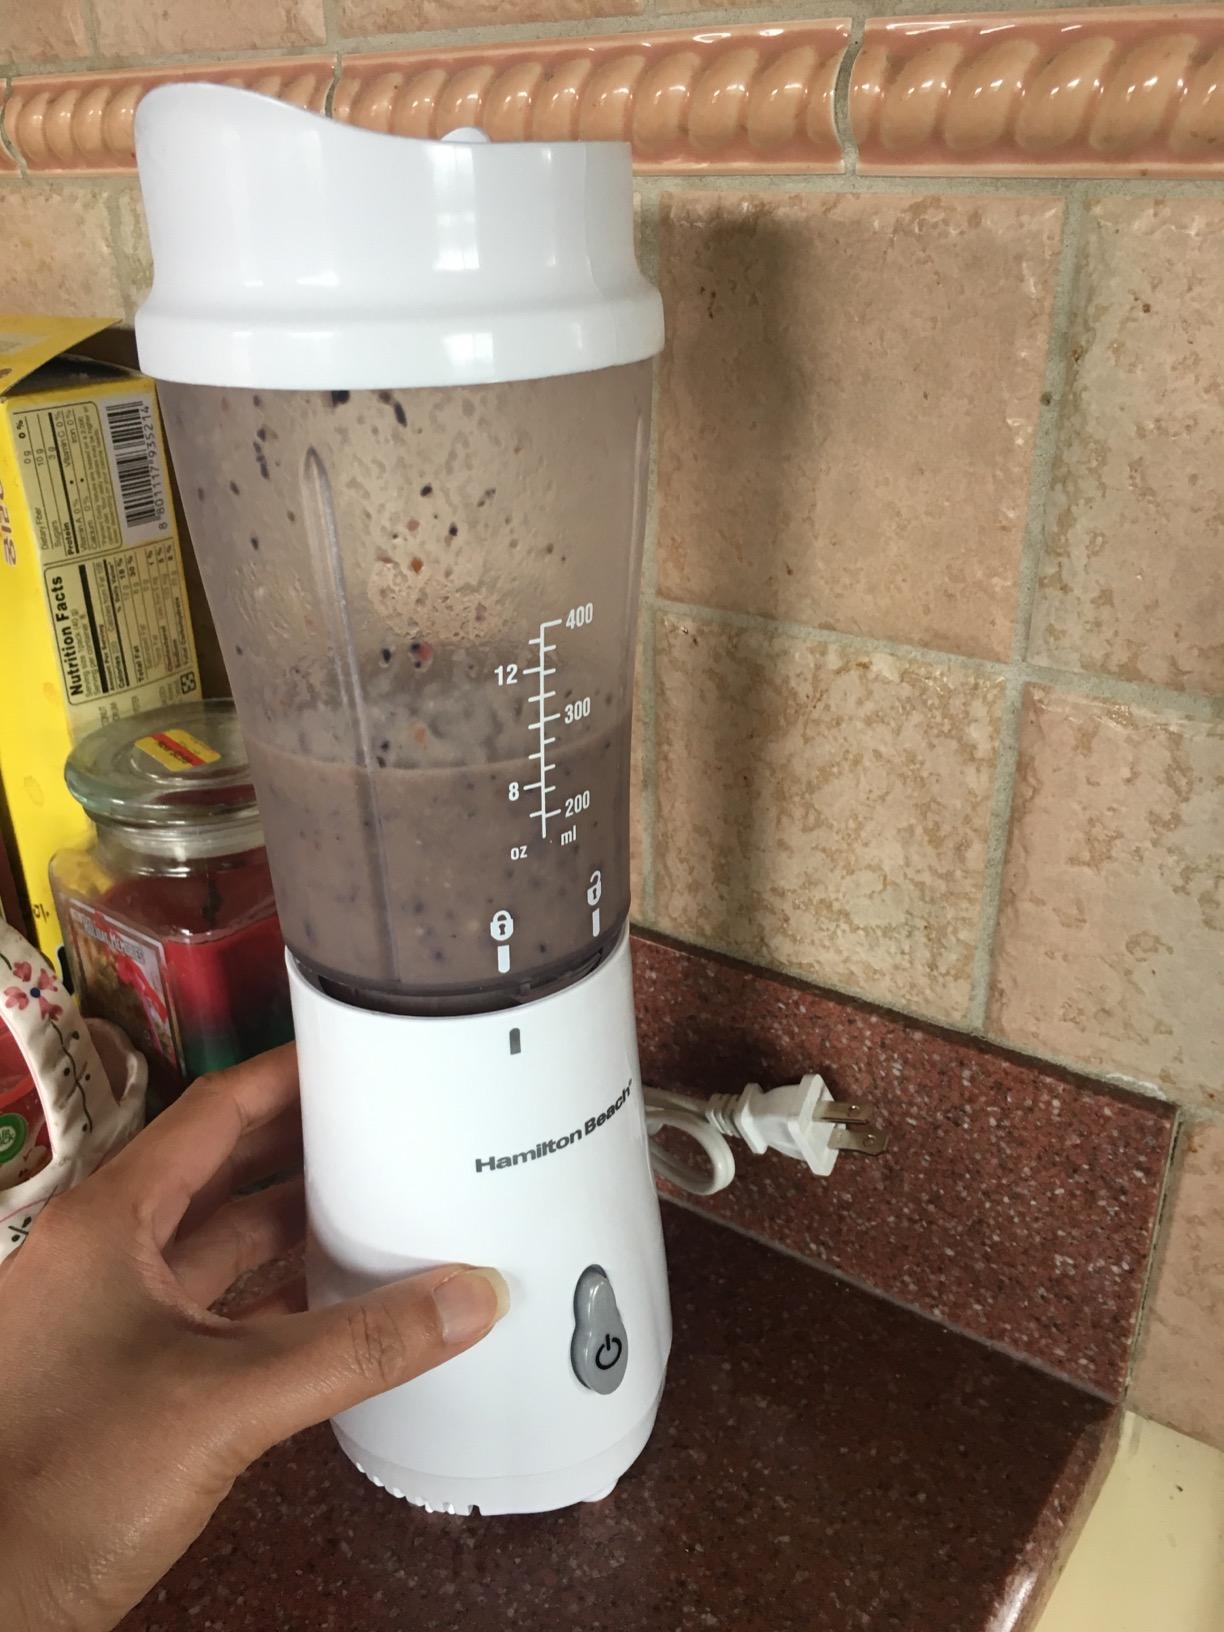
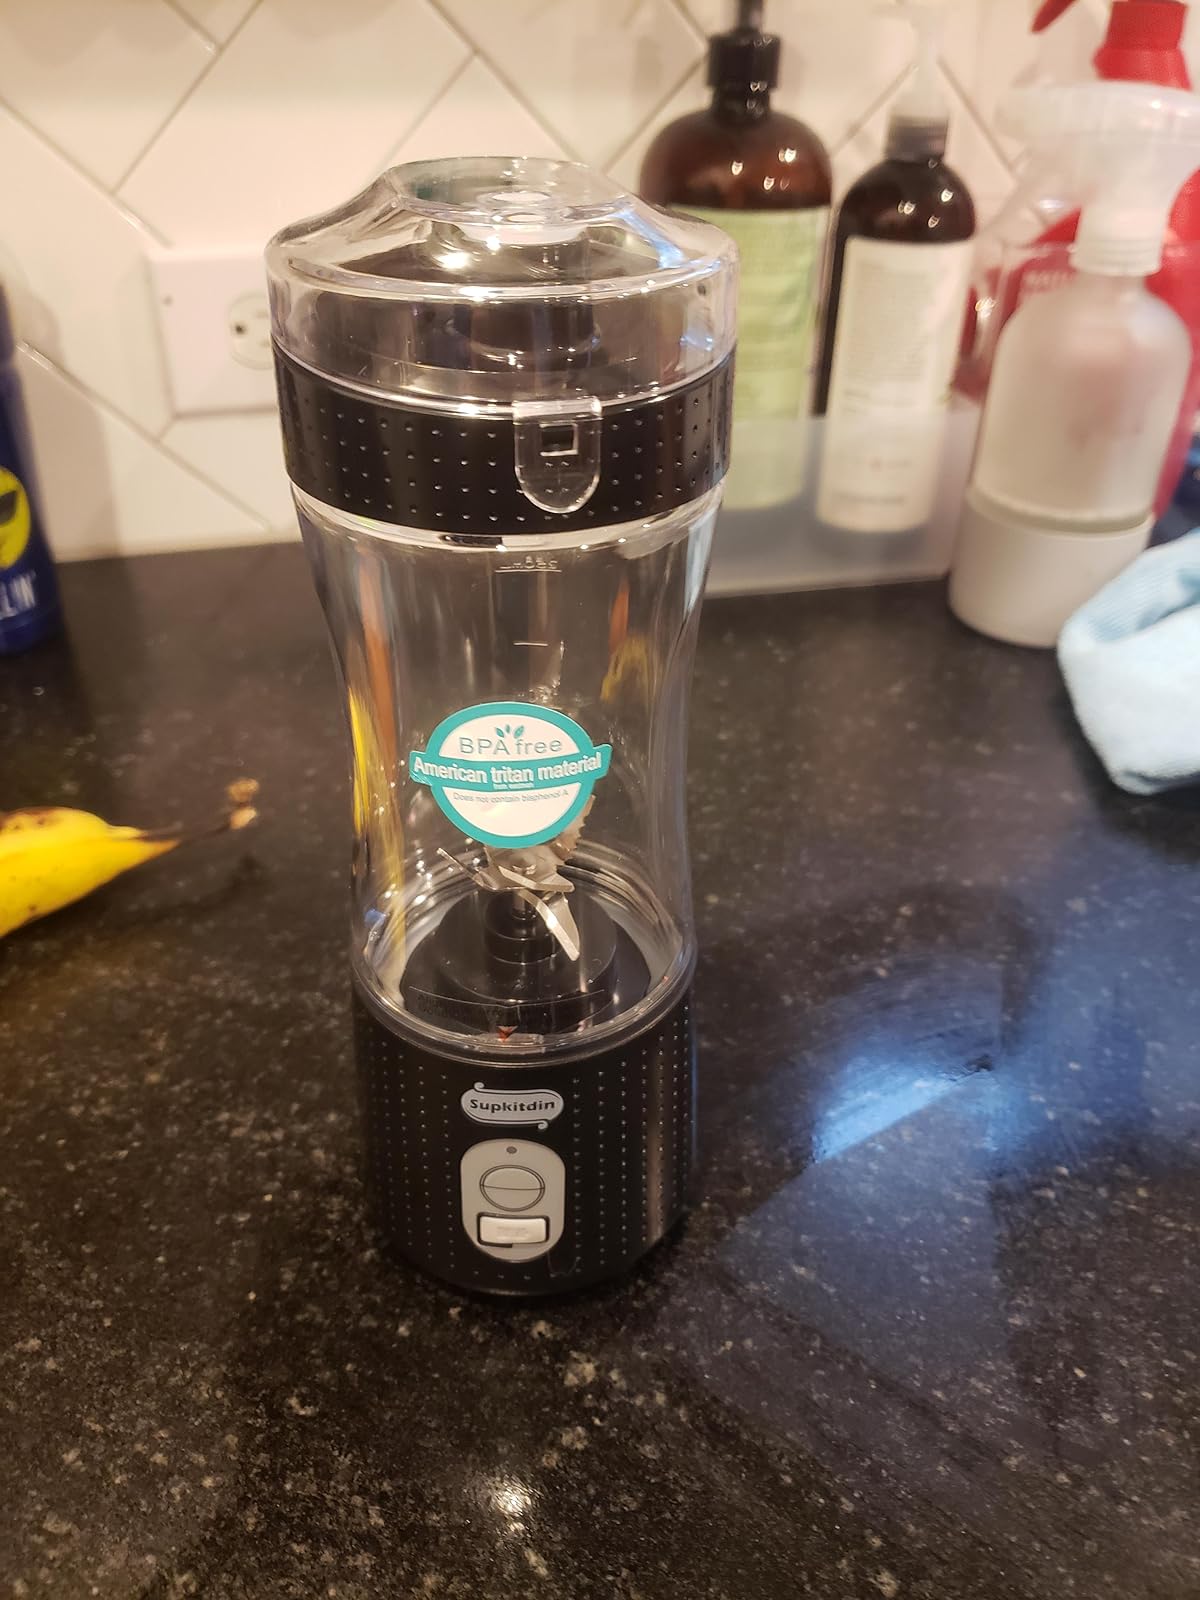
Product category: items_blender
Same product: no